Rudolf Hotel

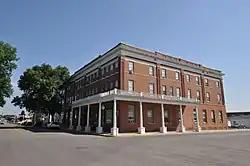
Hotel Rudolf, 2017

The Rudolf Hotel in Valley City, North Dakota is a three-story hotel building that was built in 1907. It was designed by John W. Ross in Classical Revival style. It was listed on the National Register of Historic Places in 1983.